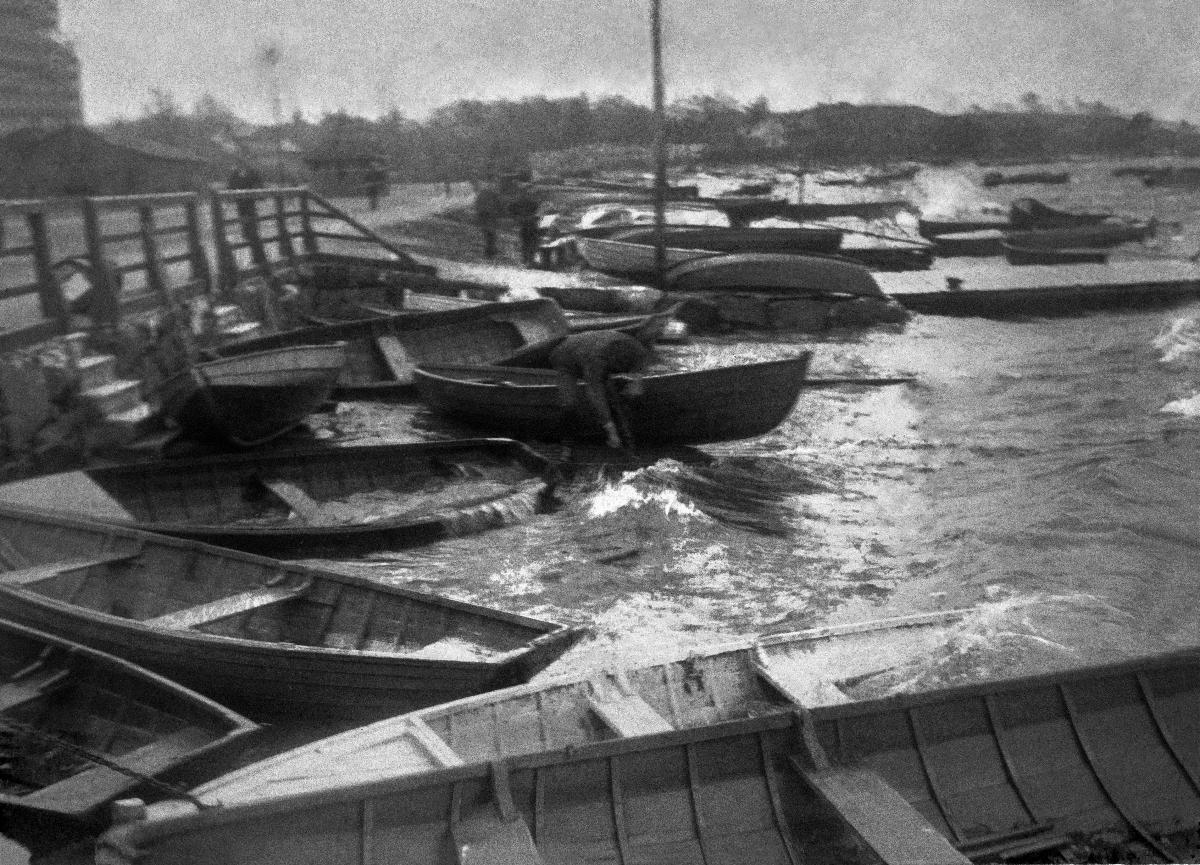
Myrsky Helsingissä
Storm i Helsingfors; Storm in Helsinki
sisällön kuvaus: Myrsky Helsingissä 12.10.1933. content description: Storm in Helsinki 12.10.1933. innehållsbeskrivning: Storm i Helsingfors 12.10.1933.
Kuvaaja: Sundström, Hugo, kuvaaja
Vuosi: 1933
Paikka: Suomi, Uusimaa, Helsinki
Aiheet: myrskyt; soutuveneet (veneet); HBL; storms; accidents; nature disasters; storm; boats; sea; stormar; olyckor; naturolyckor; roddbåtar; båtar; hav